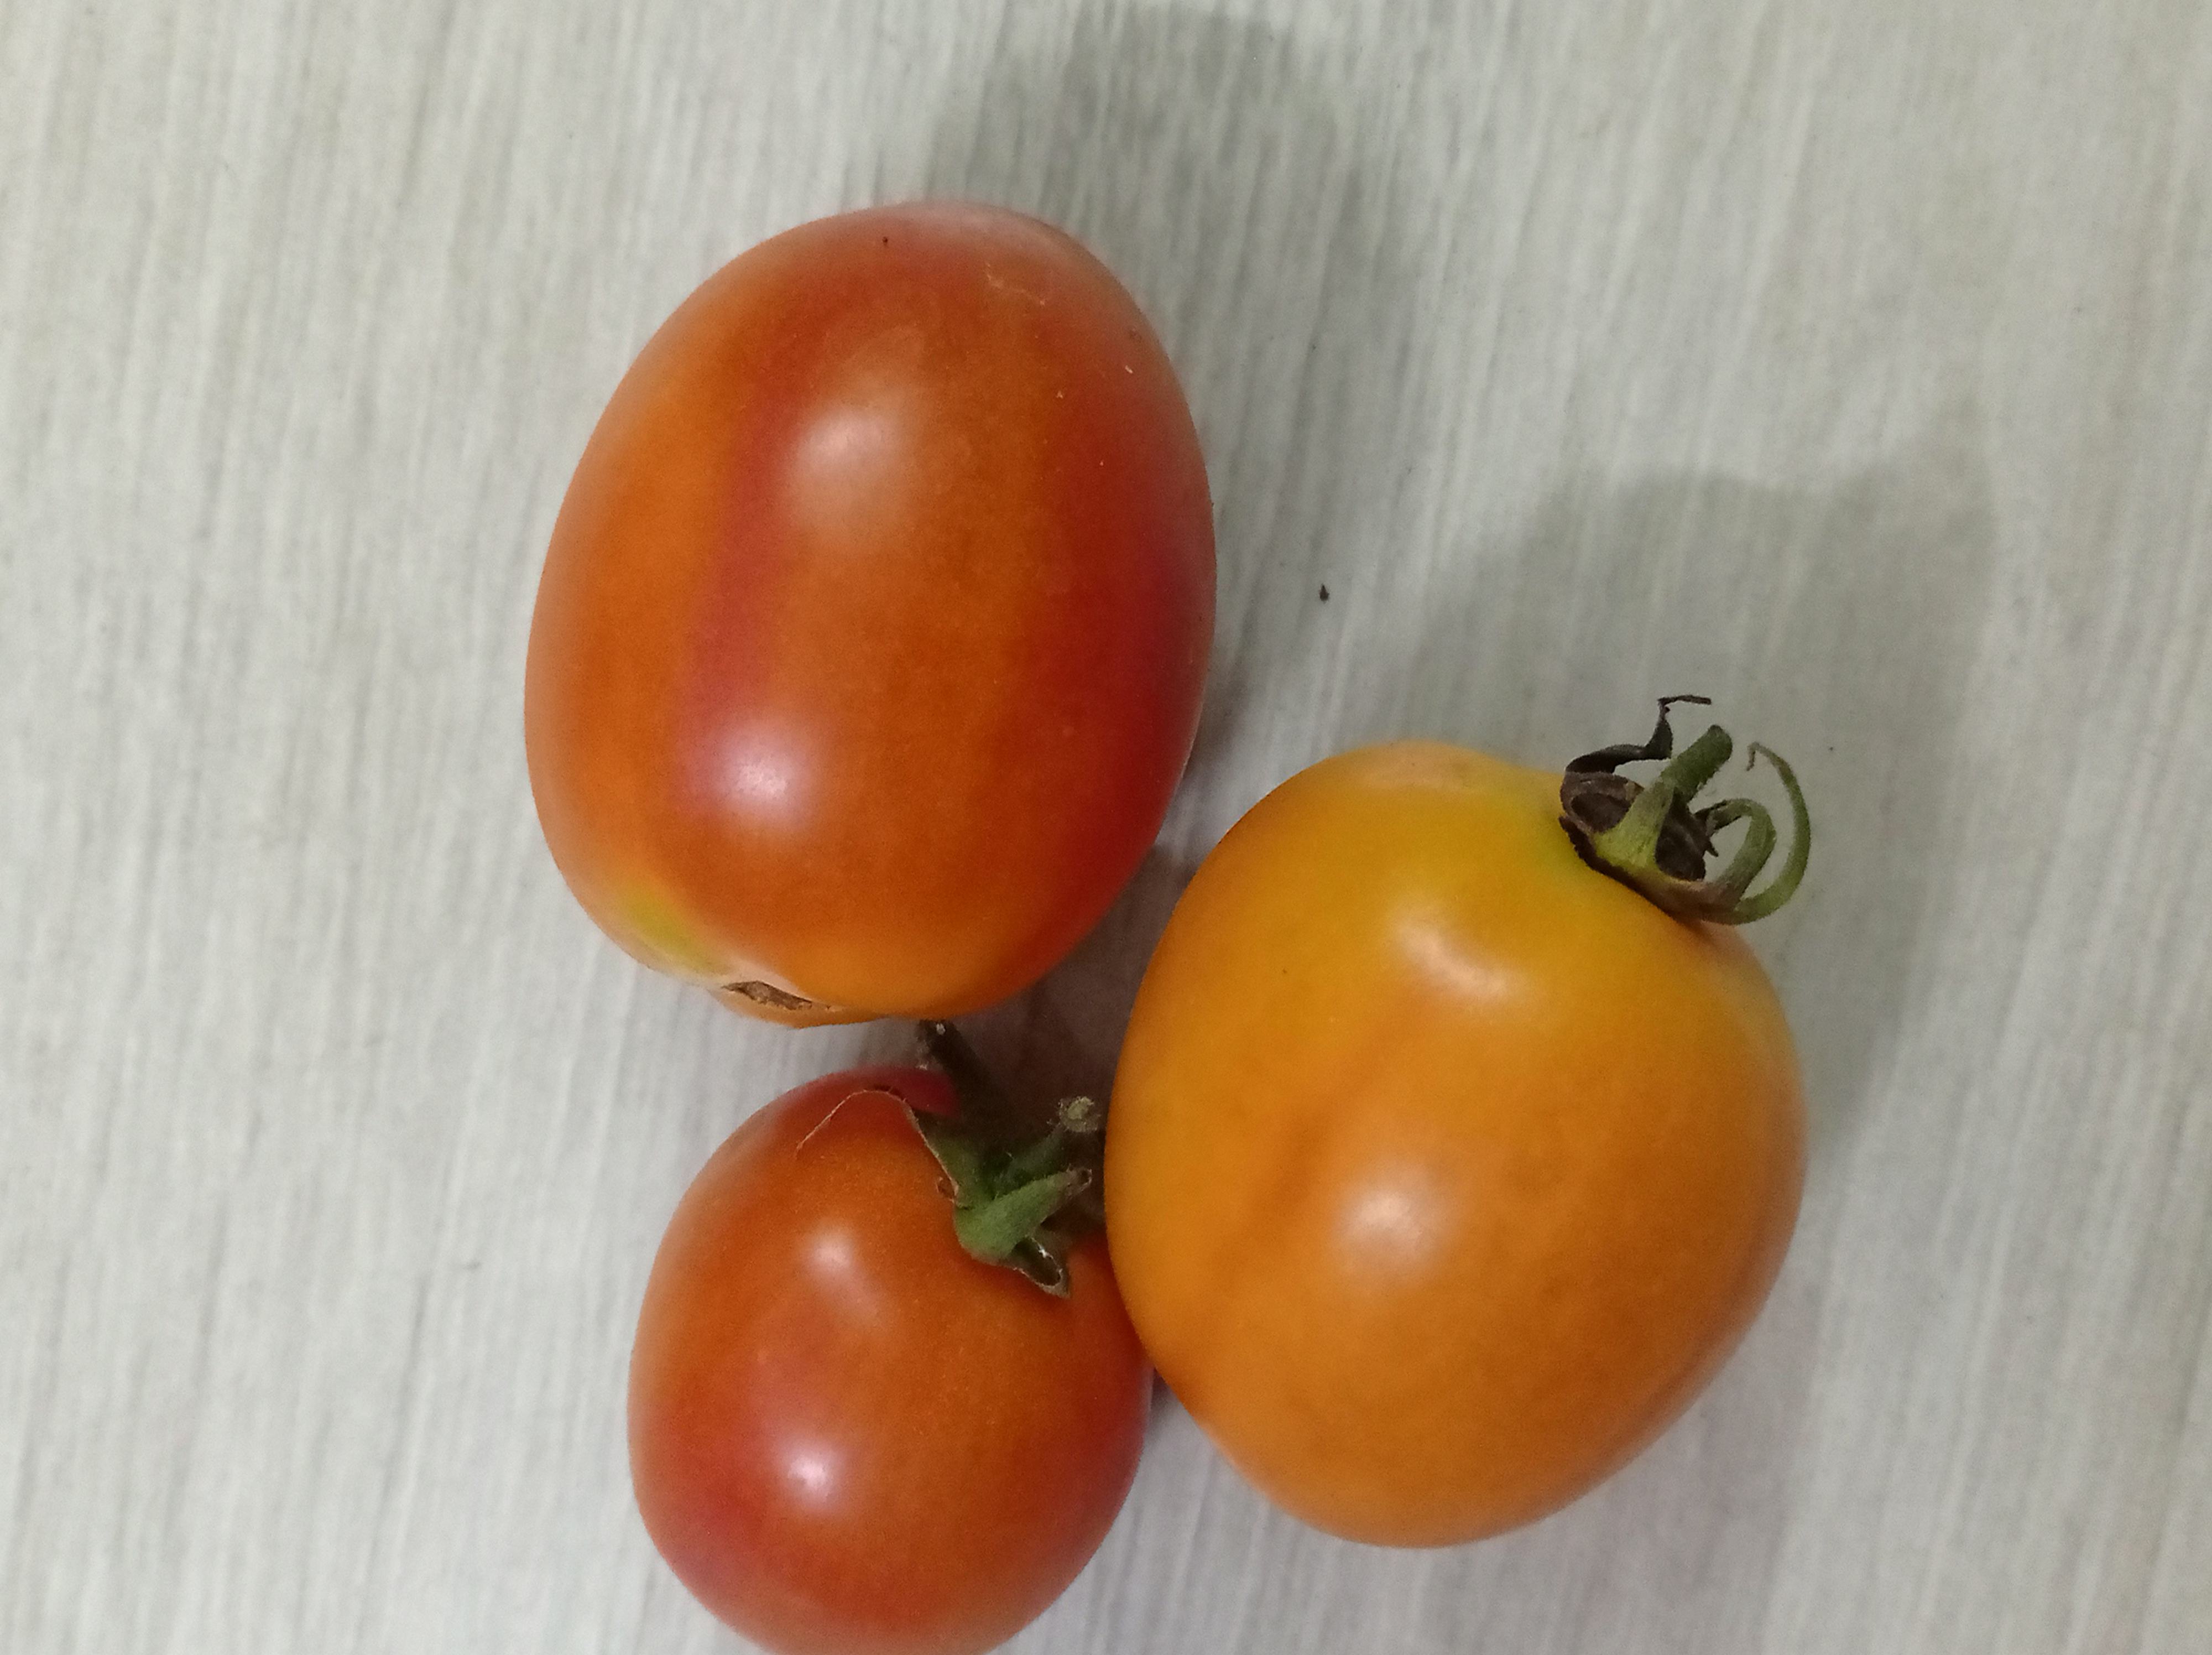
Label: Fresh